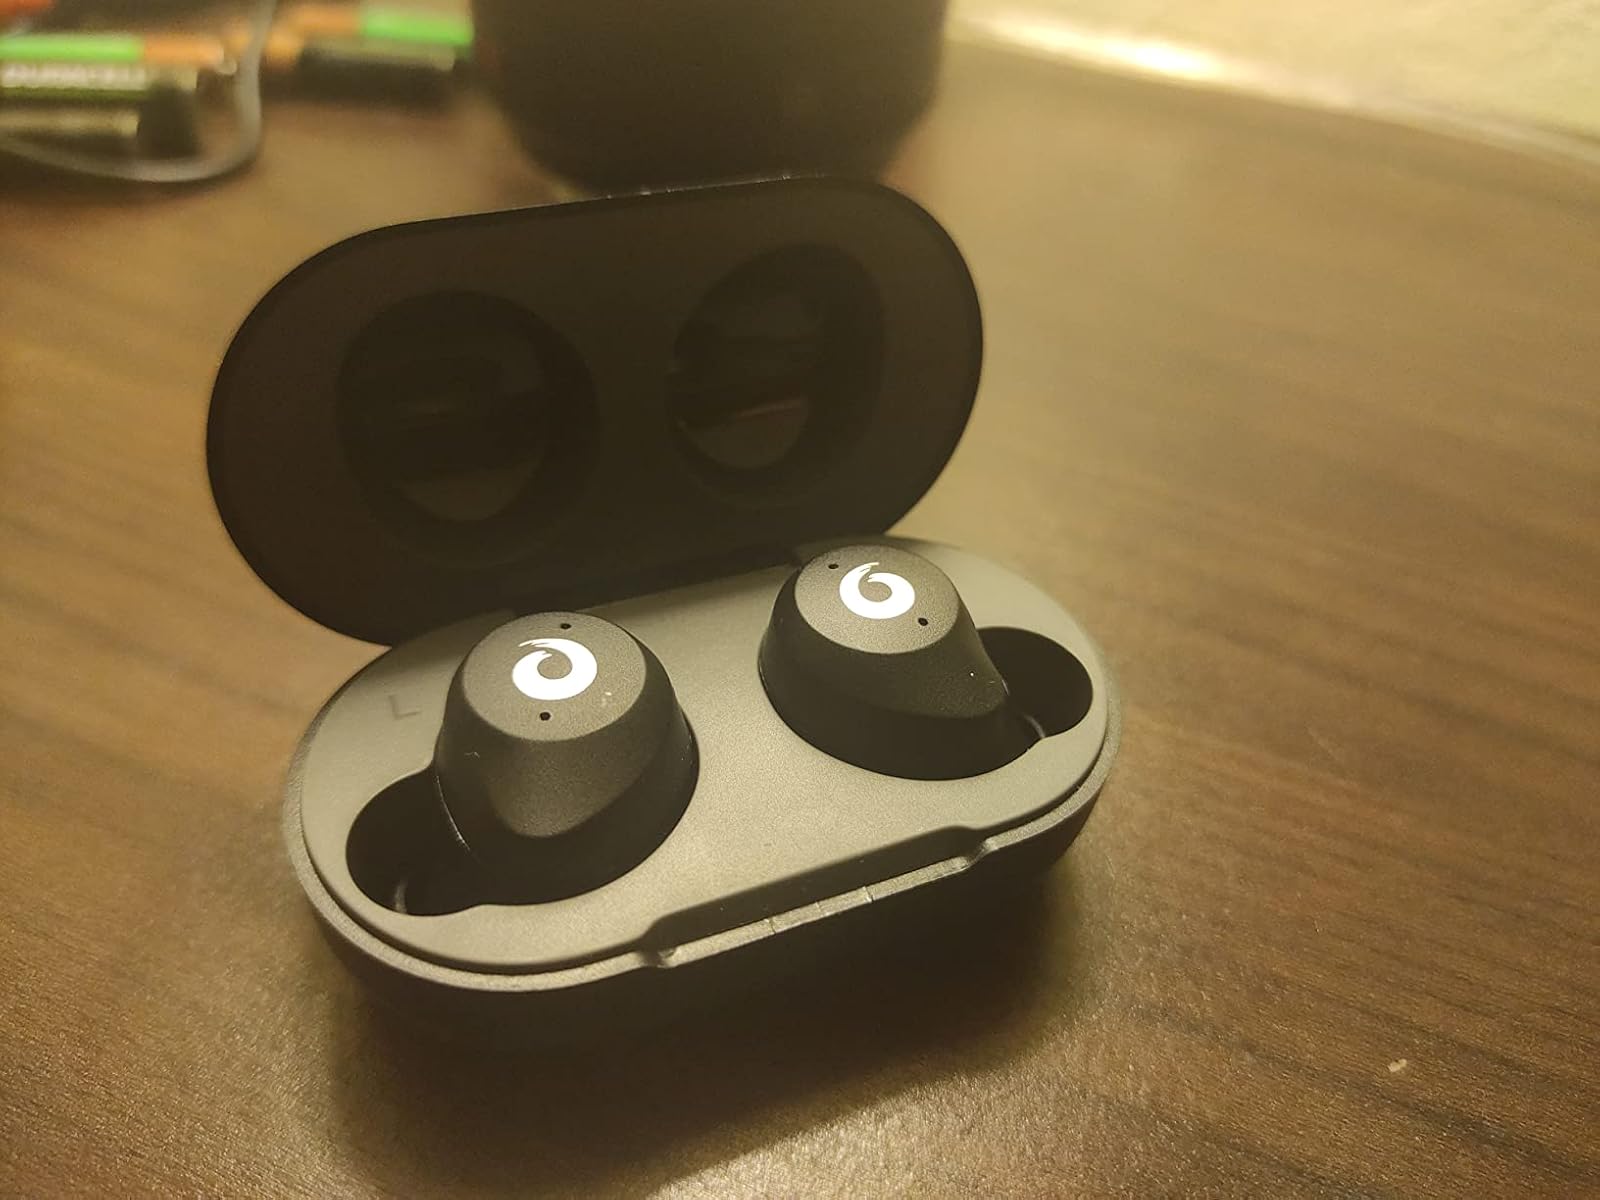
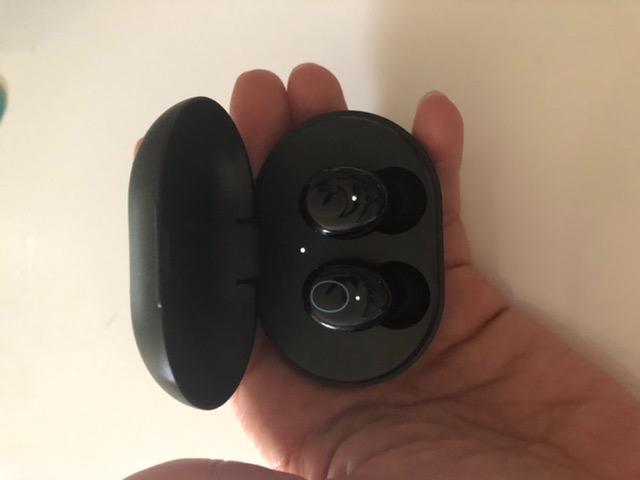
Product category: earbuds
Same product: no